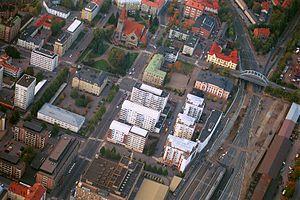
Le Pirkanmaa est le nom d'une région du sud-ouest de la Finlande, appartenant à la province de Finlande occidentale. Elle a pour capitale Tampere.